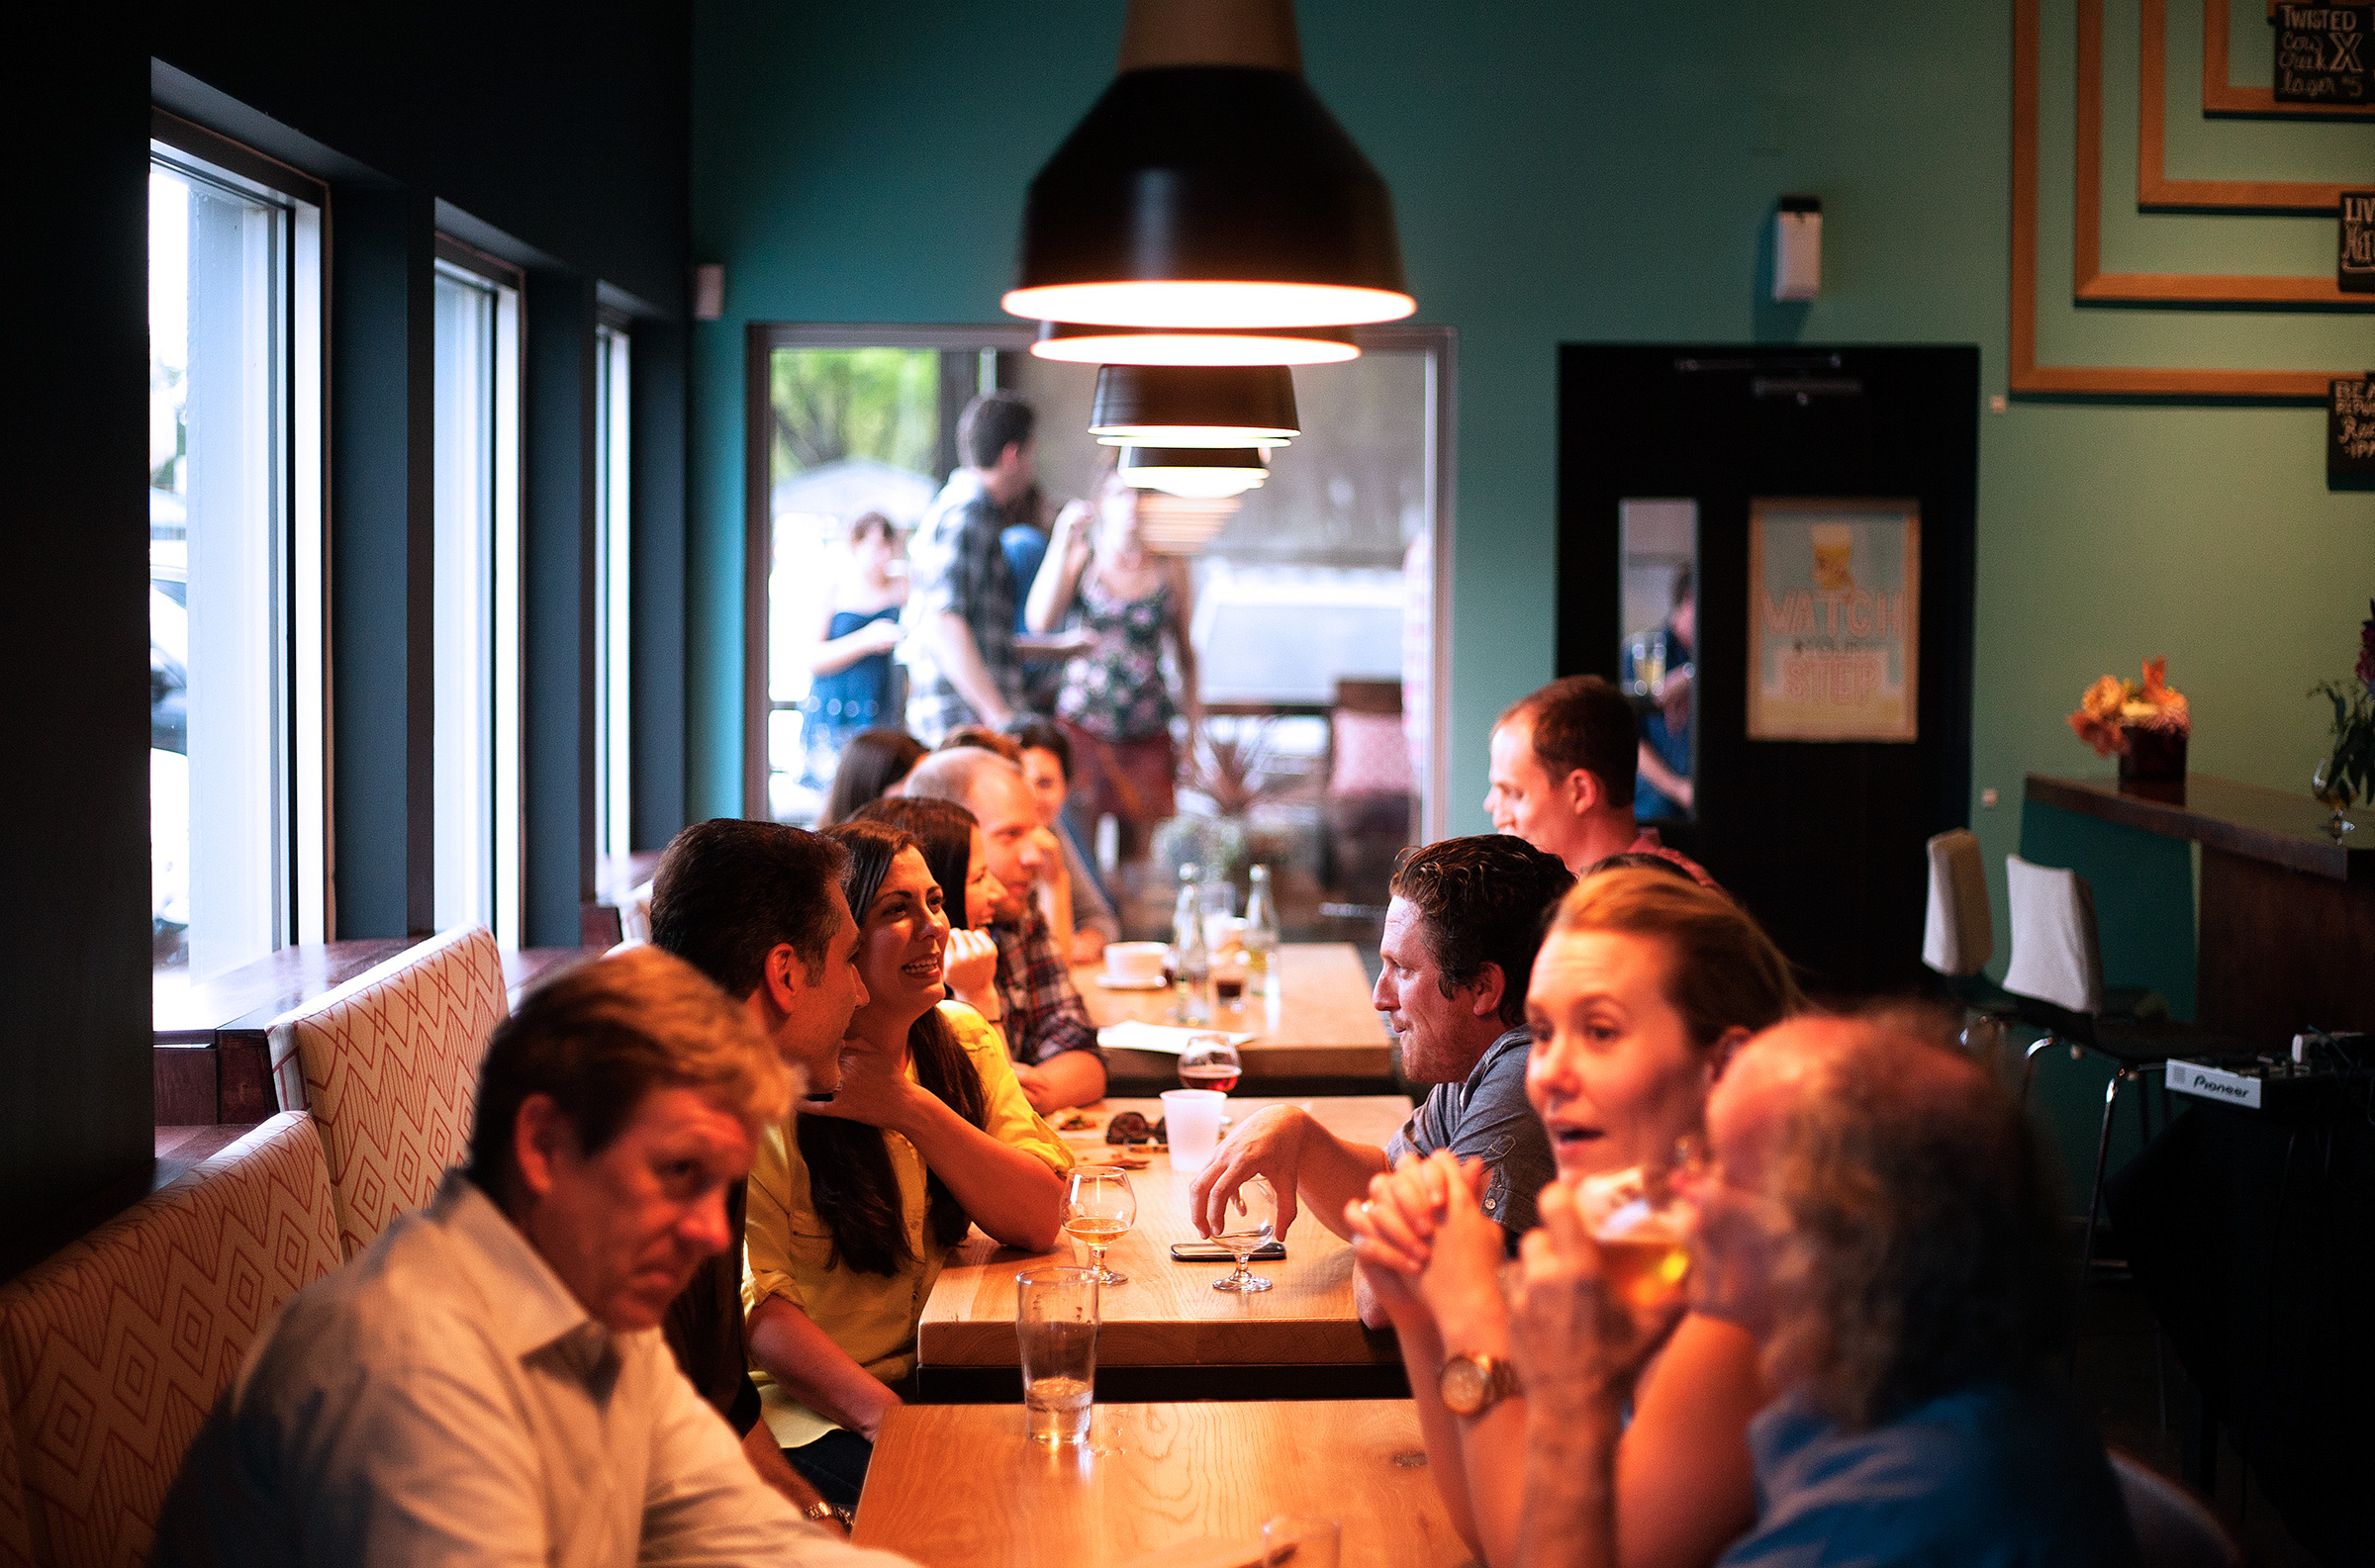
cafe, people, restaurant, bar, meal, dinner, cafeteria, sense, royalty free images